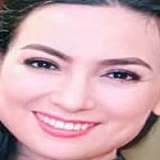
ca sĩ Phi Nhung